Thomas Young Hall

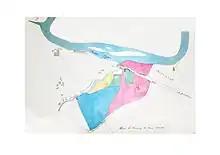
Hall's Map of Stella, 1840

In the late 1830s, the Blackheath Colliery, Etna and Mid-Lothian pits in Cleveland County, Virginia, were devastated by fire and explosion, resulting in what the NEIMME reported as "sacrifice of life in negro workmen". The best American engineers failed to clear the resultant gas and Col. Heth, the Managing Partner, visited London to consult the eminent Engineer, Robert Stephenson. On Stephenson's recommendation, Hall and Frank Forster, Engineer to the London Sewerage Company, visited Virginia. Within a month, it is claimed that Hall, assisted by one NE pitman who had accompanied him, had restored the mines to working condition. This was clearly a highly lucrative development for Hall. For restoring a mine valued at £50k, he was initially offered £10k for his involvement, subsequently amended to a £7k share option and a five-year term as Mining Superintendent on a salary linked to production (and frequently quoted as circa £2k p.a.). Following the intervention of Thos. Wood, it was agreed that Hall should receive " normal Viewers' customary perquisites" and be allowed to pursue private work for three months in the year. This led to him crossing the Atlantic 16 times between 1839 and 1843, no mean achievement in the age before steamships were fully established. The Agreement for the formation of the Chesterfield Coal & Iron Mining Company dated 30 April 1840, lists John Heth (Virginia), Charles Scarrisbrick (Lancaster) George Morten (Old Bond St.), Thos Wood (Castle Eden) and Samuel Amory (Throgmorton St.) amongst the directors. Arrangements for Hall are detailed, even specifying that during his time in America he should have, "two horses for his use and the keep of a cow". Welford notes that having an English company holding assets in America caused constitutional issues, requiring negotiations with the American Government.